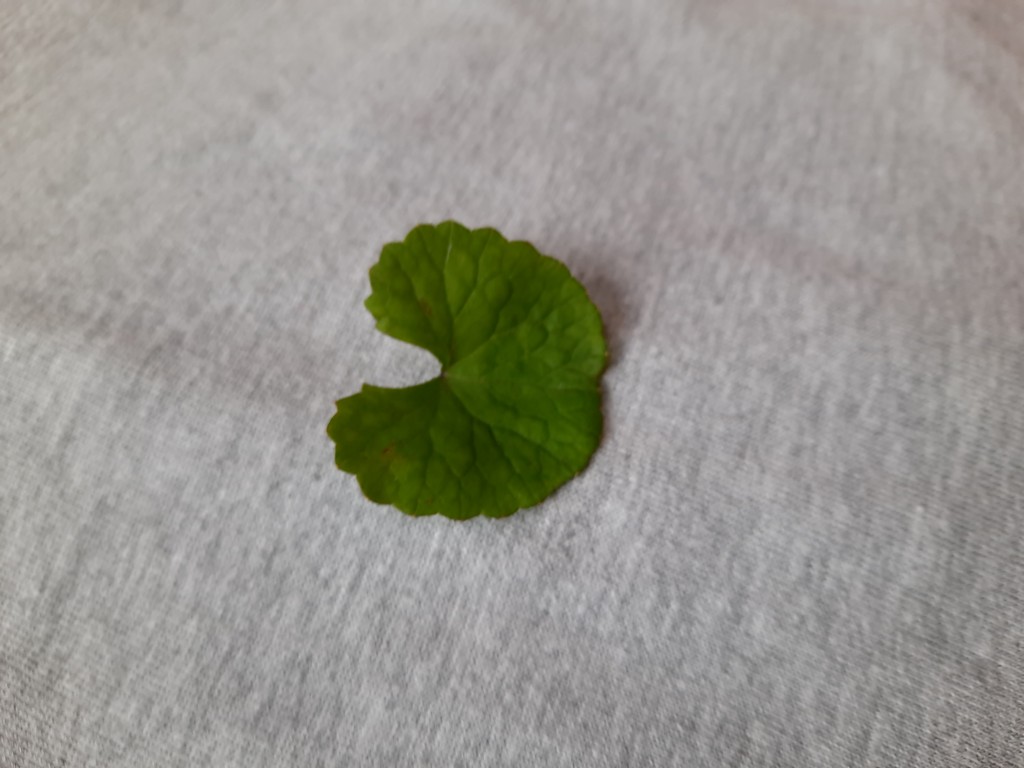
Label: Healthy